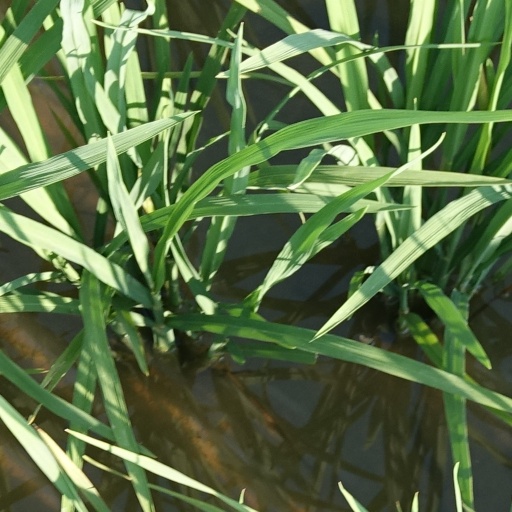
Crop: rice